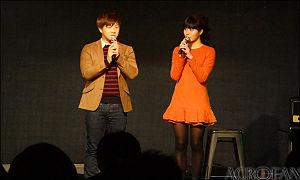
Togeworl, connu aussi sous le nom de Two Months, est un groupe de K-pop sud-coréen, originaire du New Jersey, aux États-Unis. Le duo participe, en 2011, à l'émission sud-coréenne Superstar K3, et y termine troisième.